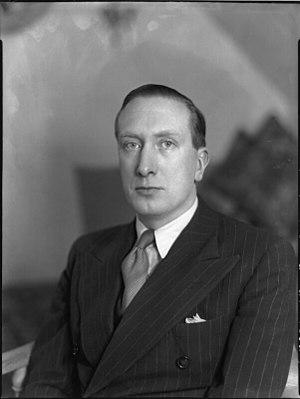
William « Turner » Walton est un compositeur britannique né à Oldham dans le Lancashire le 29 mars 1902 et mort à Ischia en Italie le 8 mars 1983.